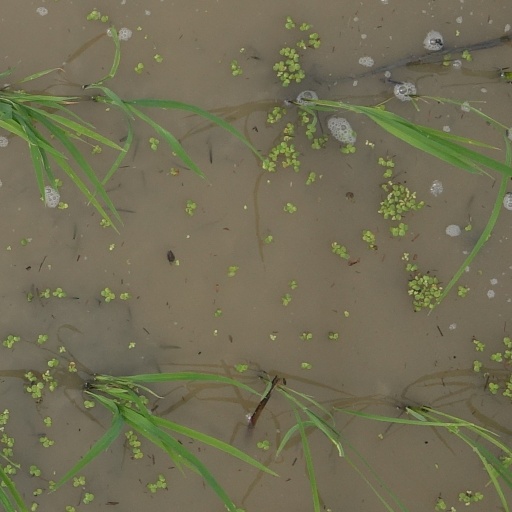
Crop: rice